List of Samurai Harem: Asu no Yoichi episodes

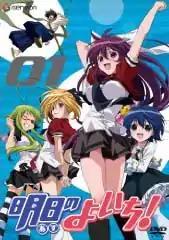
The cover of the first "Asu no Yoichi!" DVD released by Geneon Entertainment on March 25, 2009

The episodes of "" anime are based on the manga of the same name written by Yū Minamoto. The episodes were directed by Rion Kujo and produced by Anime International Company. The general animation director was Ishii Yumiko and Morishima Noriko was the character designer. The screenplay was written by Hideyuki Kurata. Composed by Kikuya Tomoki, the music was produced by Lantis with Jin Aketagawa as the sound director. The plot follows the adventures of a teenage samurai named Yoichi Karasuma as he lives in with the Ikaruga family, after being ordered by his father, to live with them in order to learn more martial arts. As Yoichi struggles to live in the city and starts going to school, he meets students of the Saginomiya clan, martial art rivals to the Ikaruga family and their "Ukiha Divine Wind Style Swordplay" school of martial arts.